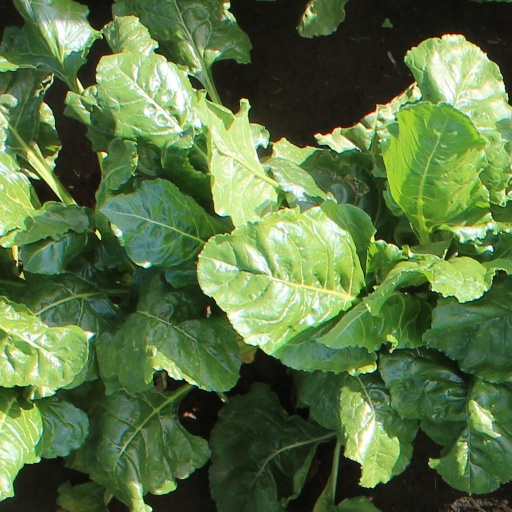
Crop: sugar beet